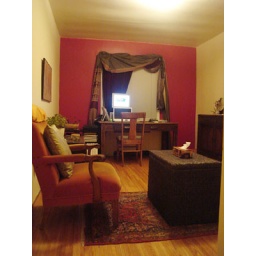
What you see when you walk in the consulting room, my office/workspace at the back and my chair/coffee table near the door